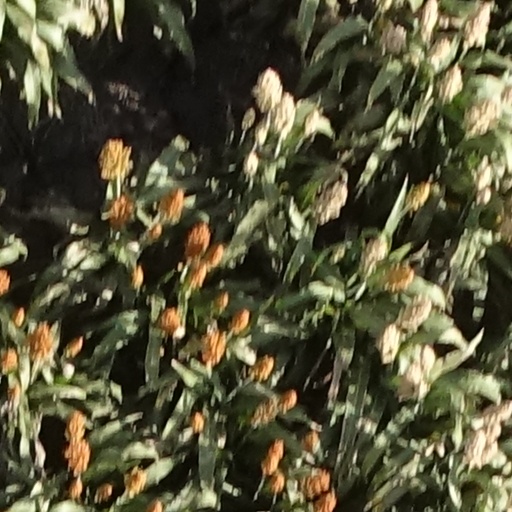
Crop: sorghum